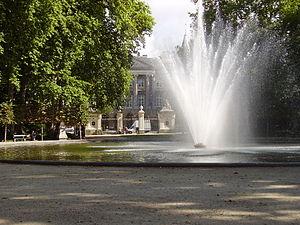
Le parc de Bruxelles anciennement appelé Parc royal est un parc public du centre bruxellois dans le quartier de la Cour d’environ 11 hectares et classé au patrimoine de la Région de Bruxelles-Capitale depuis le 21 juin 1971.